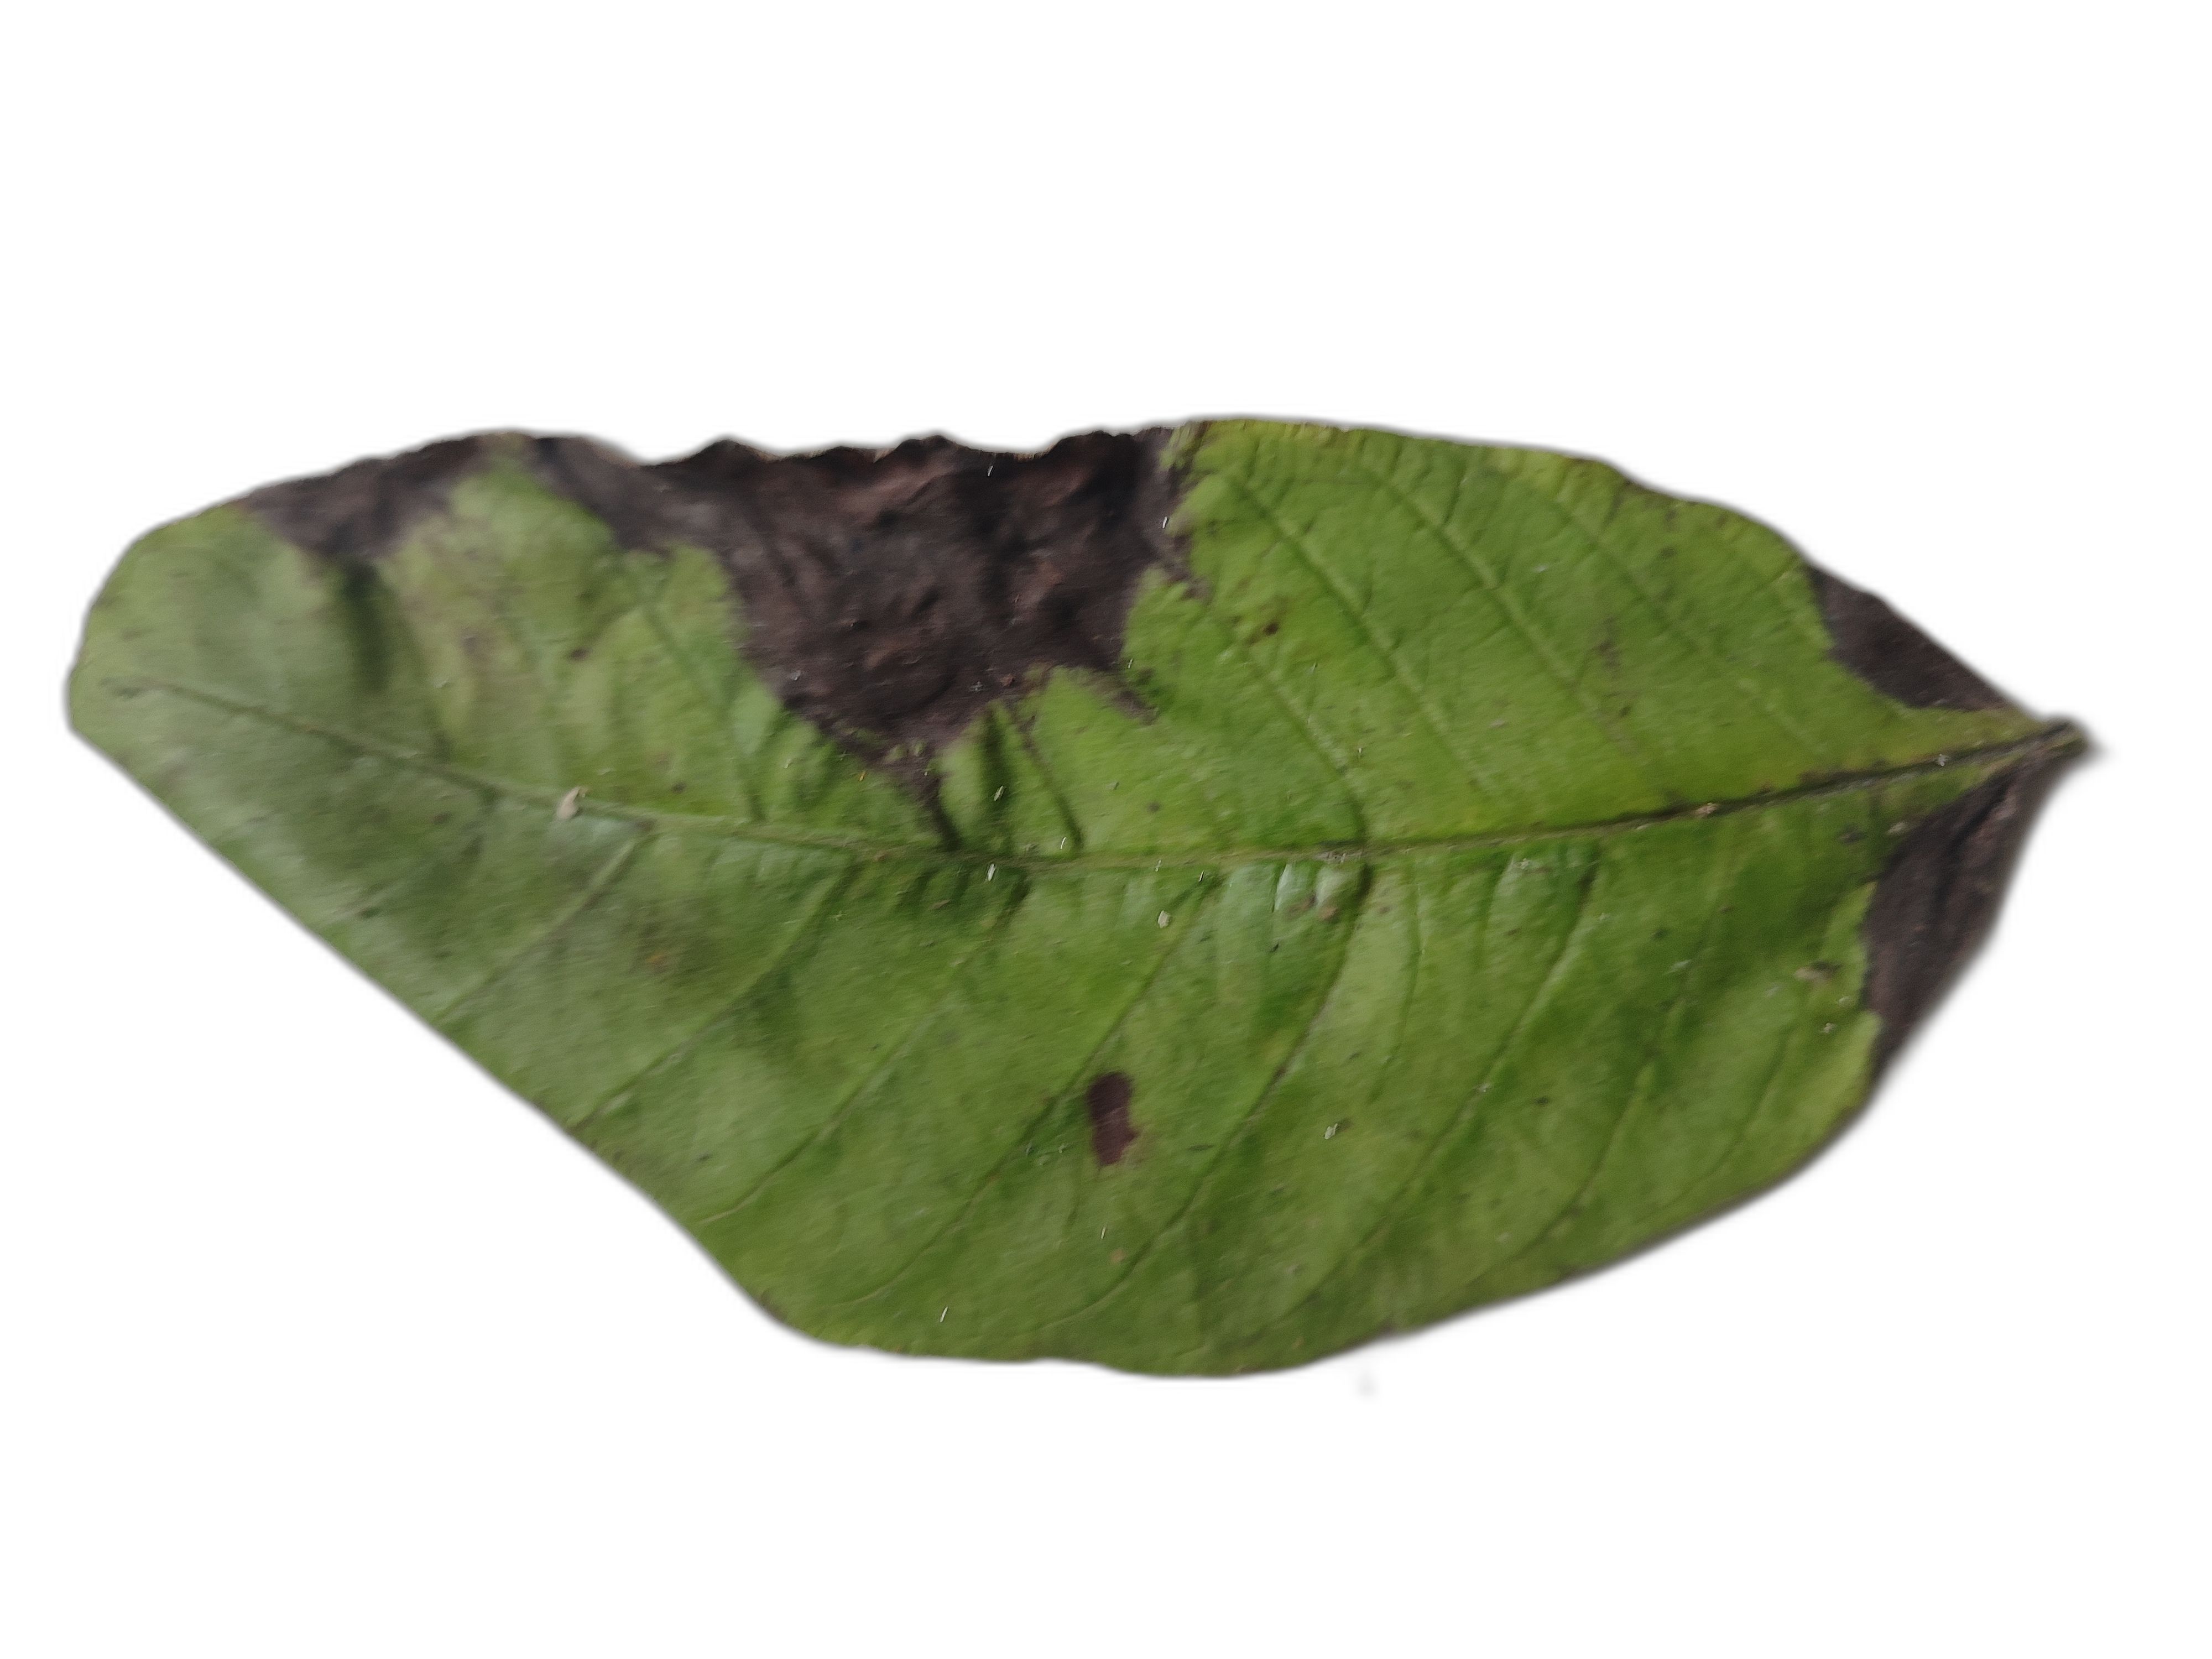
Plant part: leaf
Disease: Canker